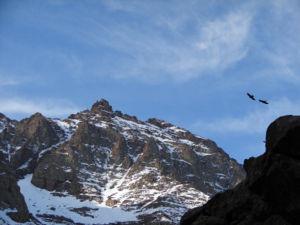
Les sommets de plus de 4 000 mètres au Maroc sont au nombre de cinq, en excluant les antécimes, et se trouvent tous dans le Haut Atlas.